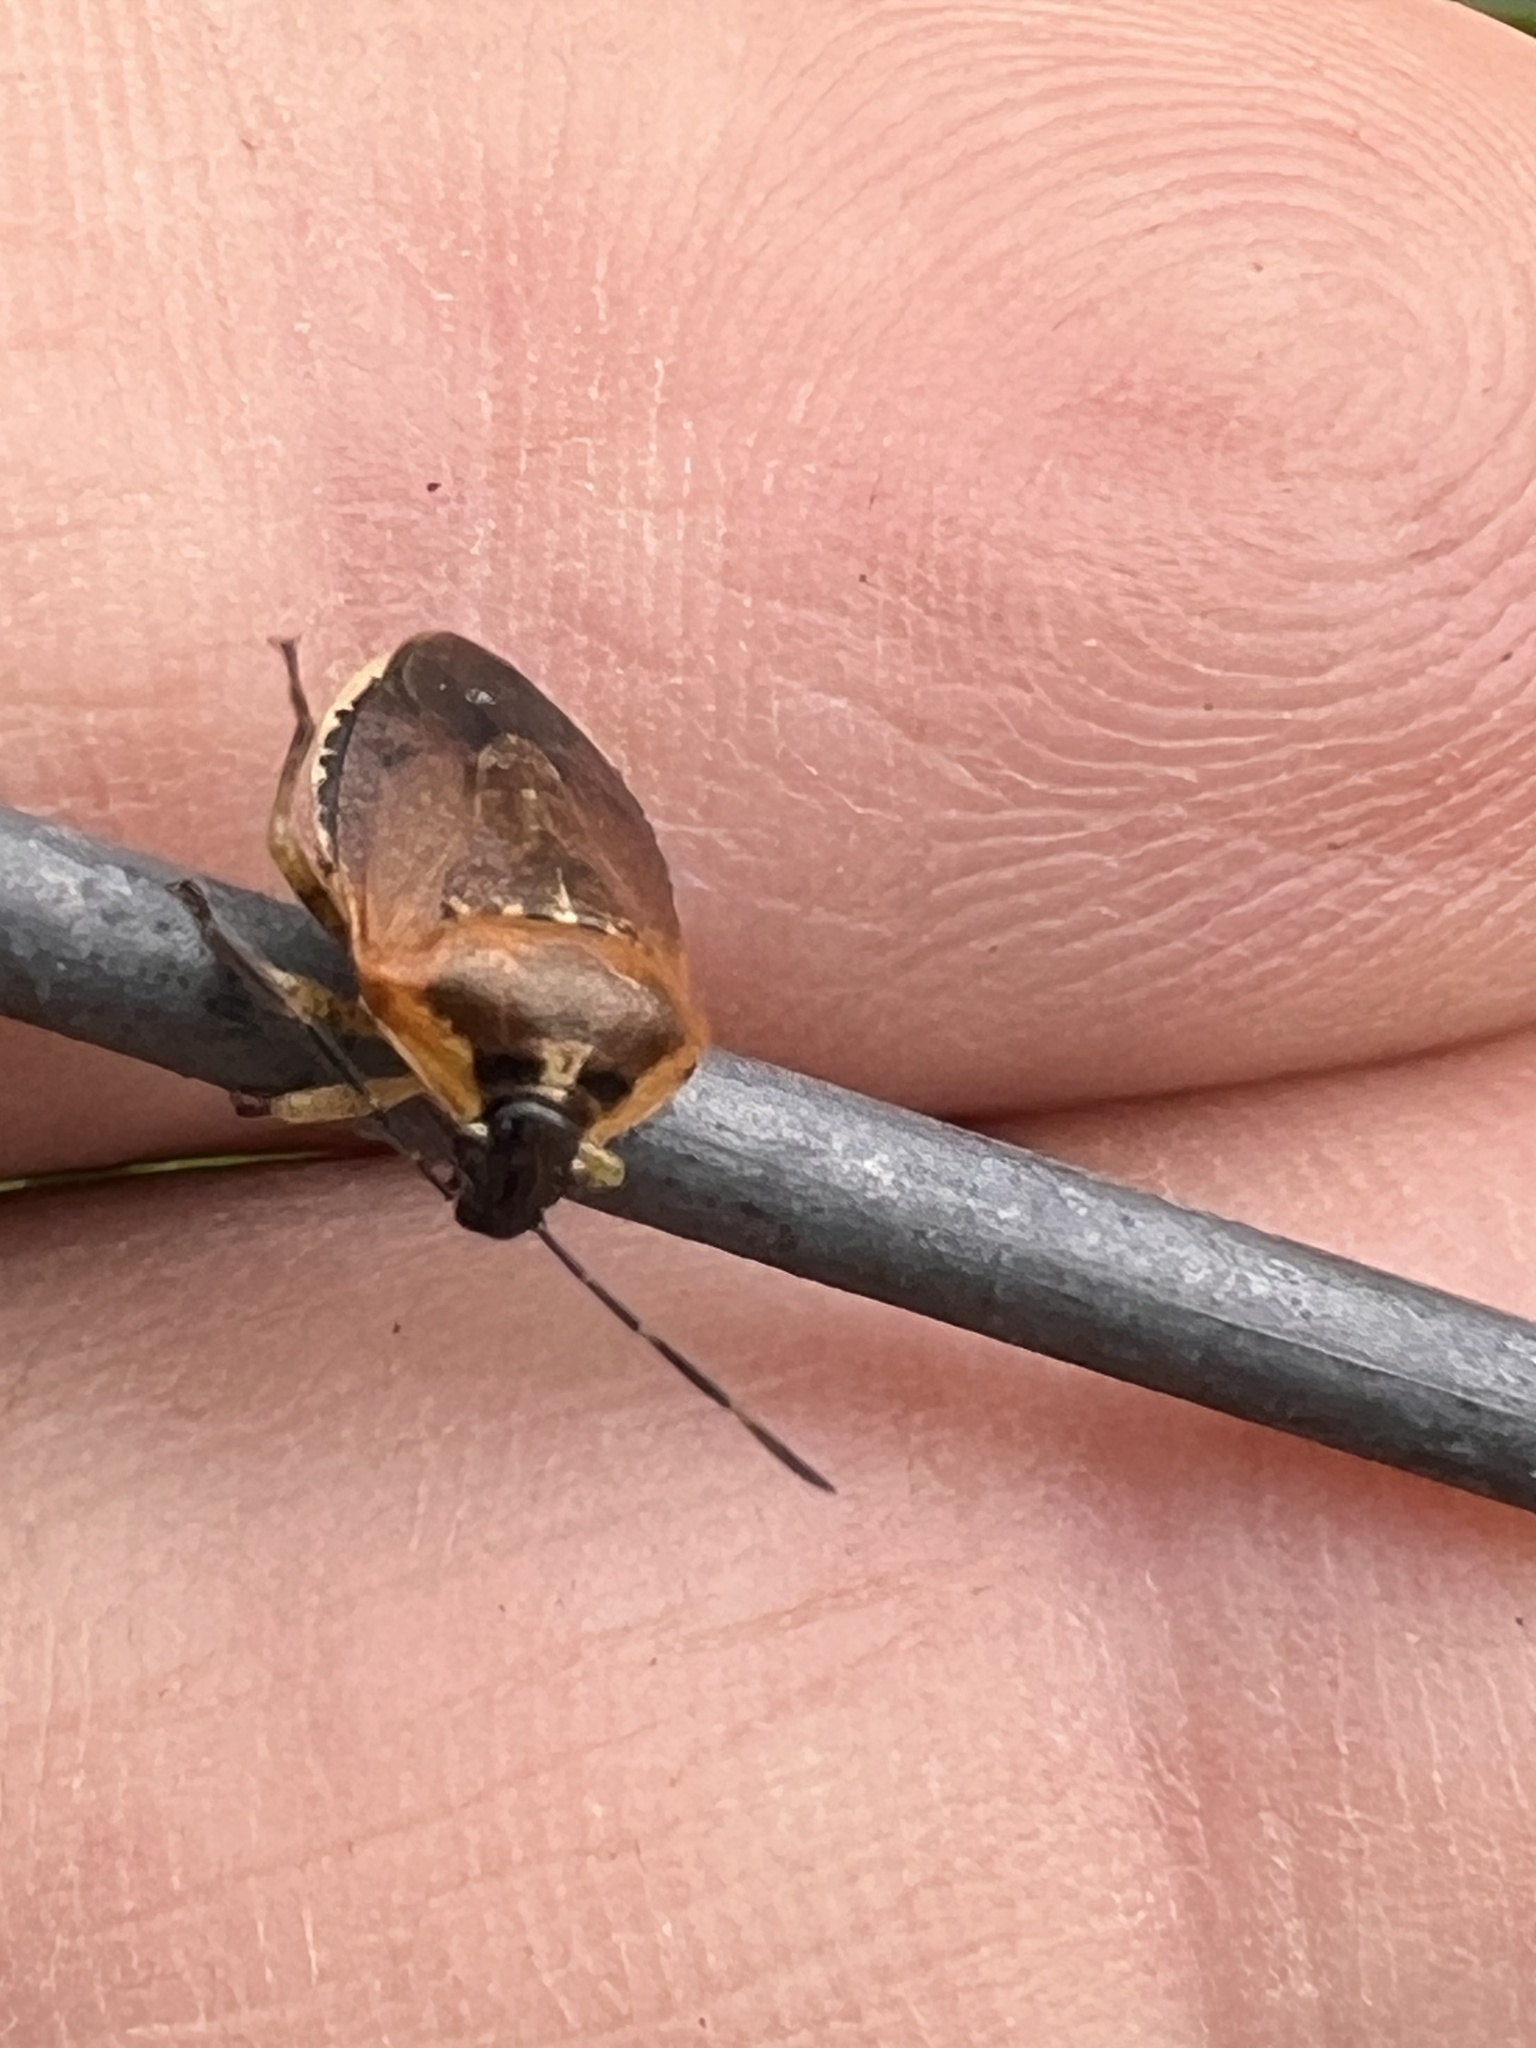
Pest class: stink_bug